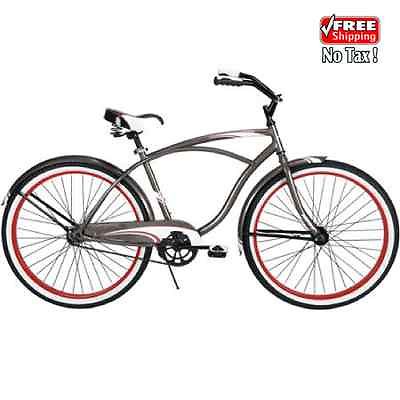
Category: bicycle